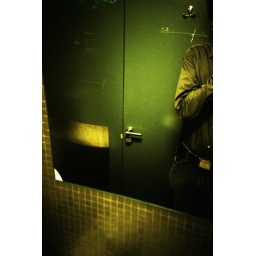
Toilet self portrait taken in the Dimensione bar in Winterthur, Switzerland. Lomo LC-A. Agfa CT Precisa 100 cross processed